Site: brandenburg
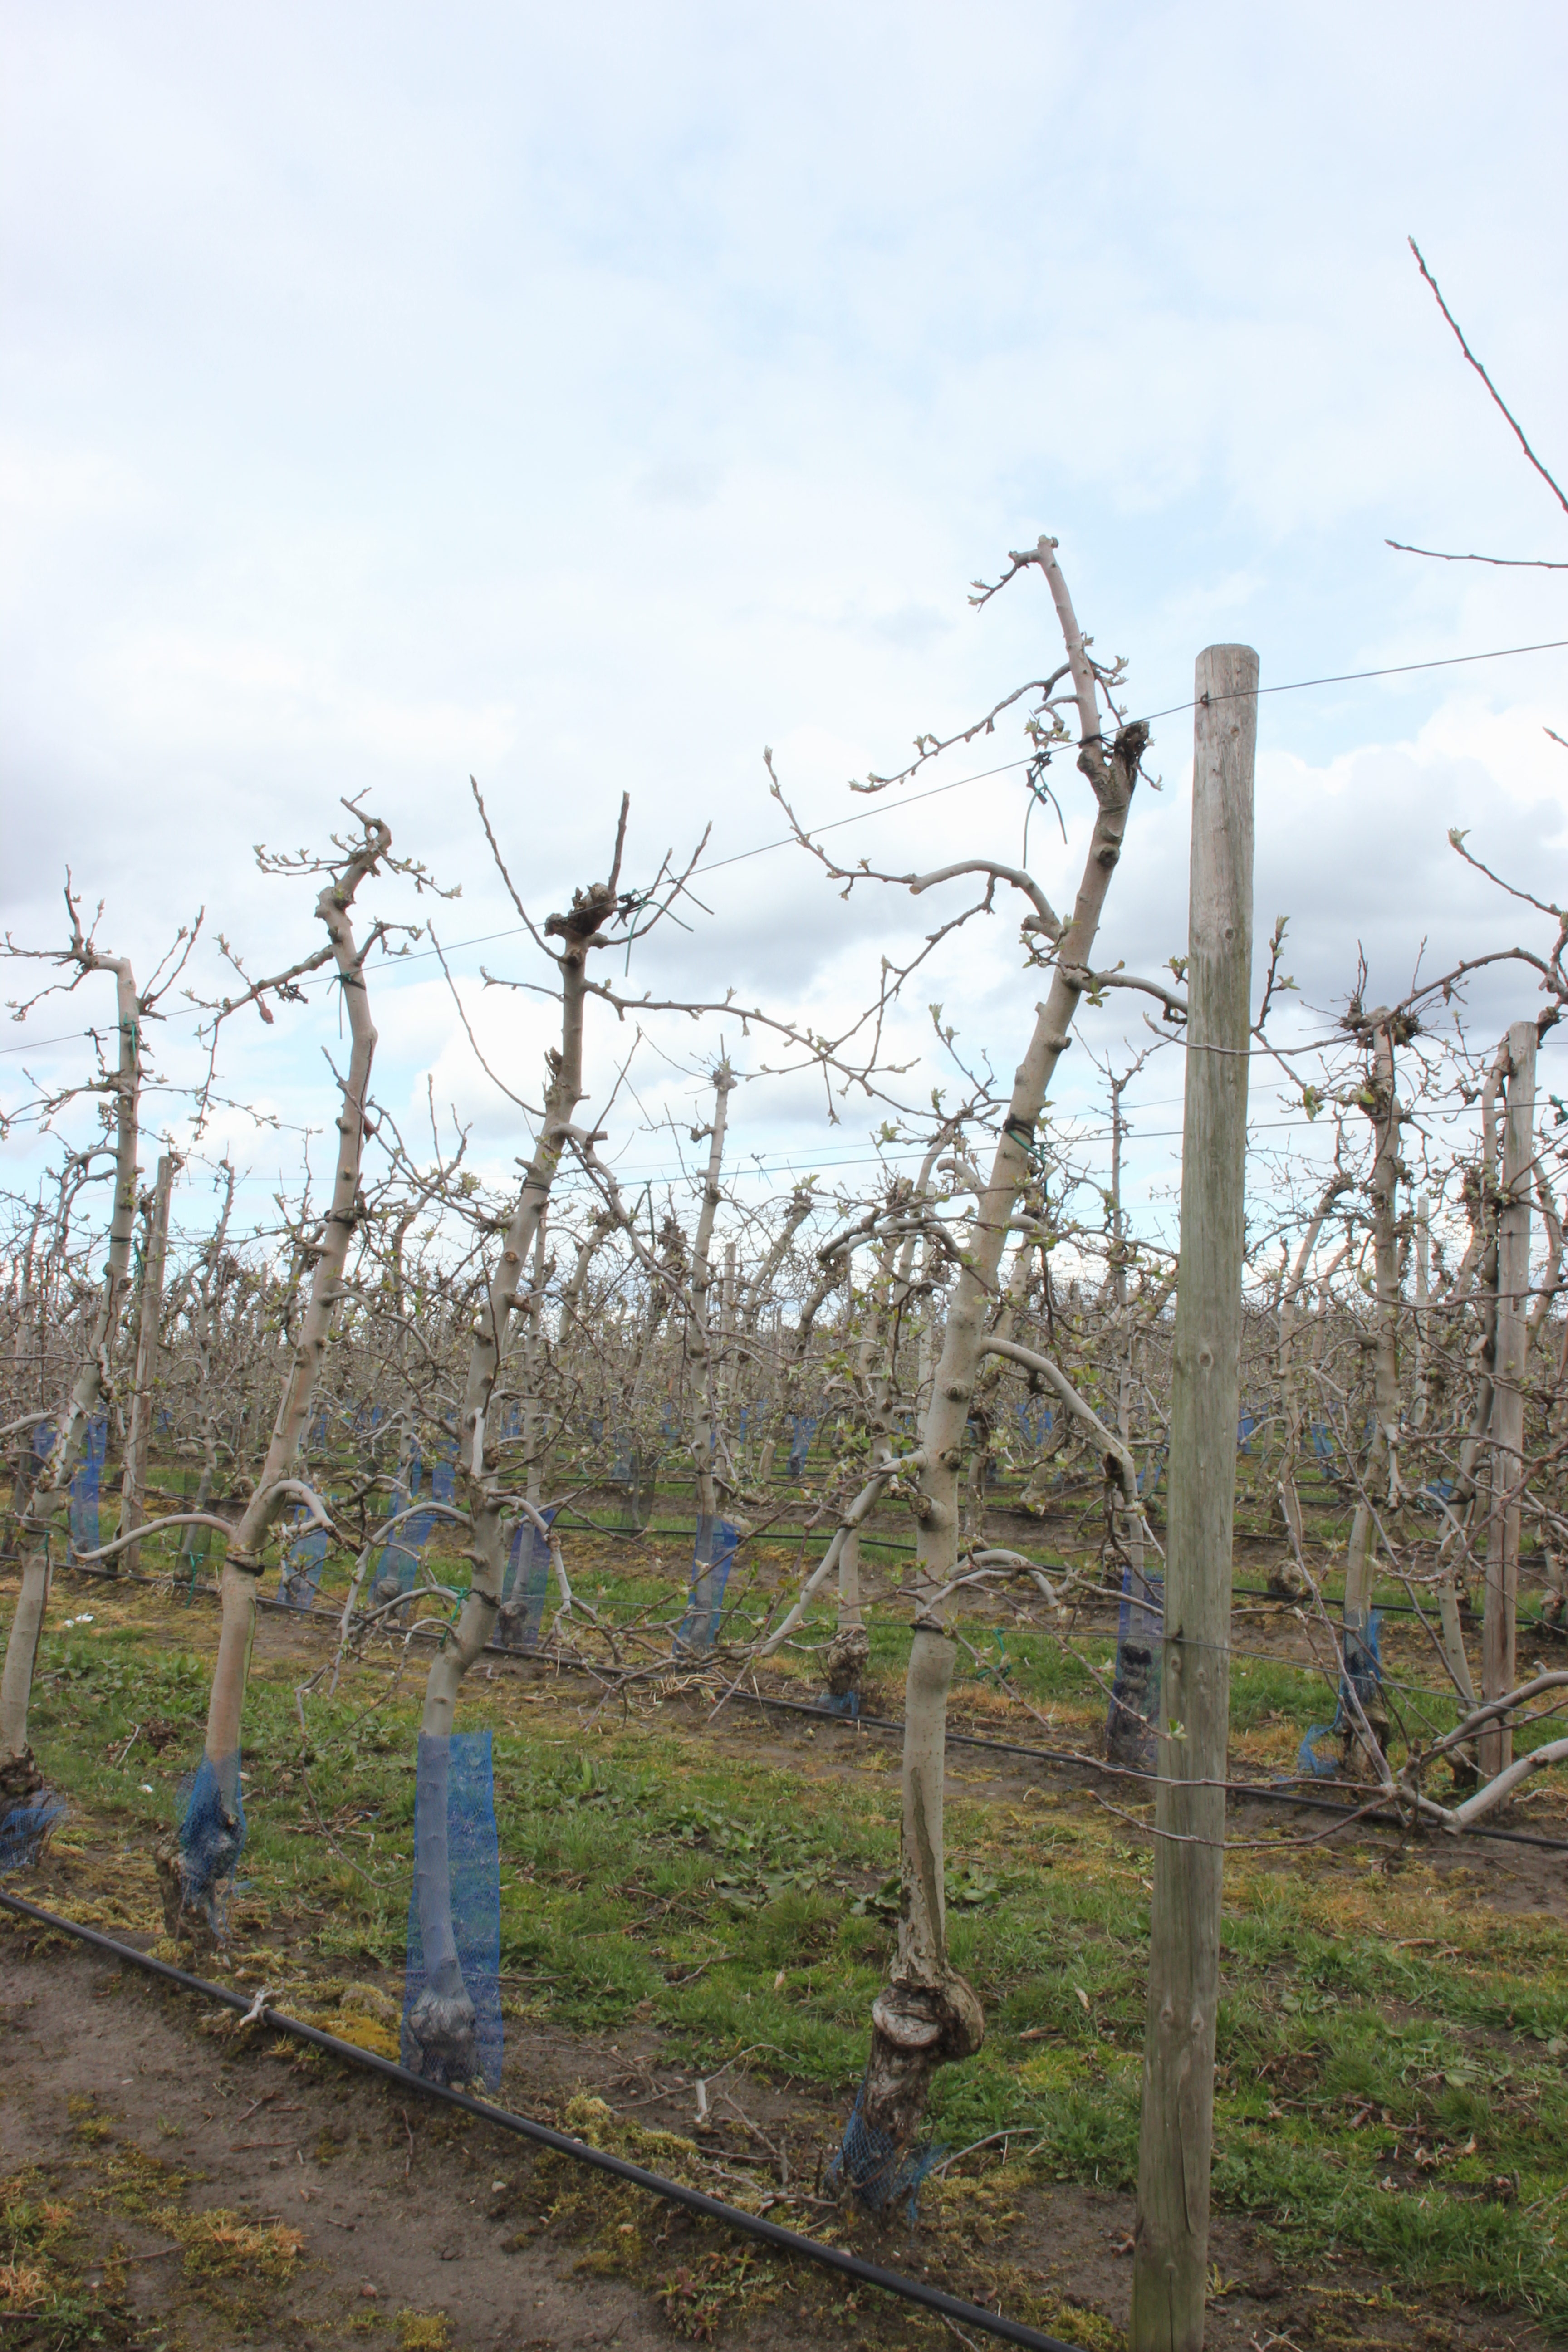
Growth stage (BBCH 55): Inflorescence emergence